Borregaard

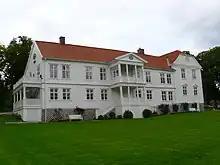
Borregaard Hovedgård, the estate manor, since 1988 Orkla's conference center, which hosted the secret negotiations that led to the Oslo Accords between Israel and the Palestine Liberation Organization (PLO) in 1993.

The name "Borregaard" was connected to Borgargjerdi, the royal seat during the reign of Olav the Holy (1016). In 1312 the estate was handed over from the king and became a country estate which changed hands several times until 1889, when British company The Kellner Partington Paper Pulp Co. Ltd. became its owner. This company built a cellulose factory near Sarpsfossen waterfall.